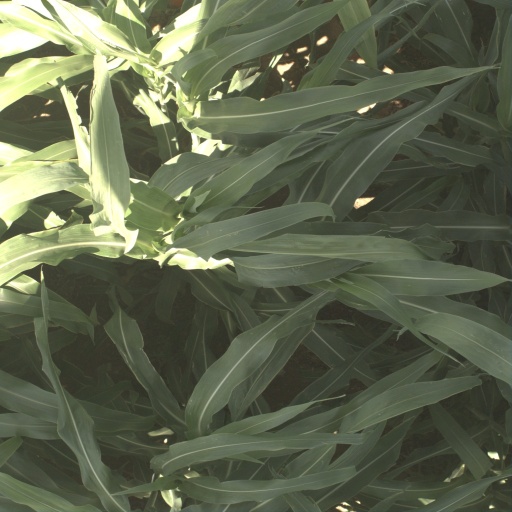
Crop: sorghum